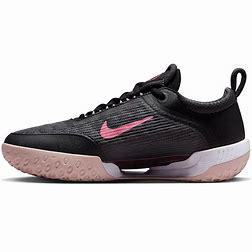
Brand: Nike
Model: Court Zoom NXT